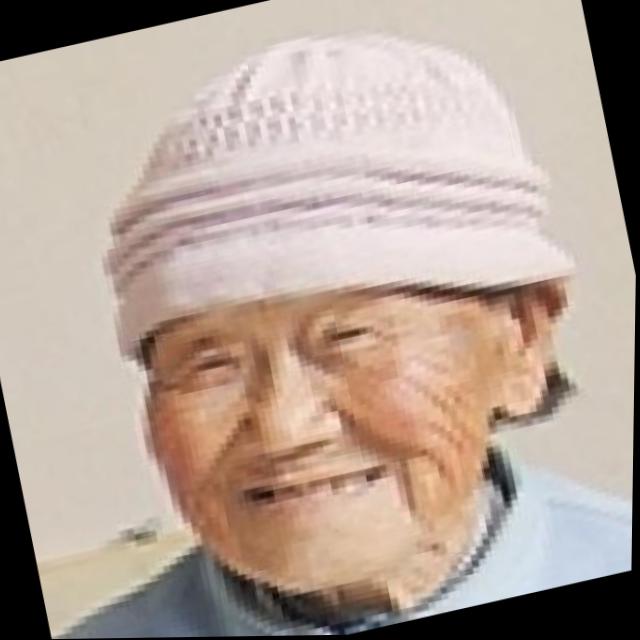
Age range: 65+